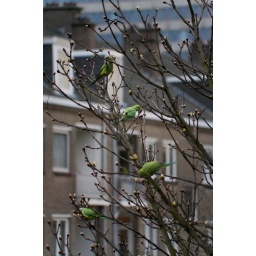
I came across some parakeets in the tree just outside my house (The Hague, Holland).